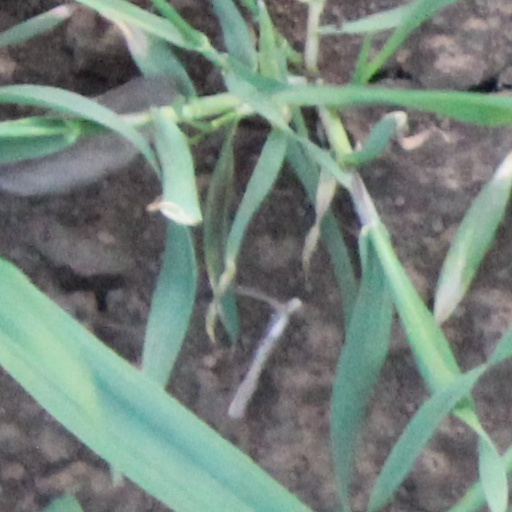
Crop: wheat